Rudolf Maria Holzapfel

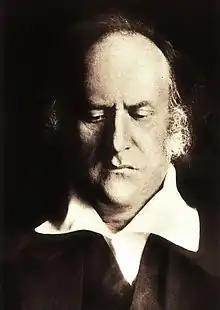
Rudolf Maria Holzapfel

Rudolf Maria Holzapfel (26 April 1874, Kraków – 8 February 1930, Muri bei Bern) was a Polish-born Austrian psychologist and philosopher. He was nominated for the Nobel Prize in Literature six times.